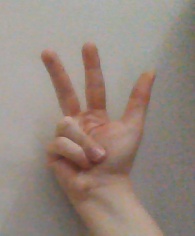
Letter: al